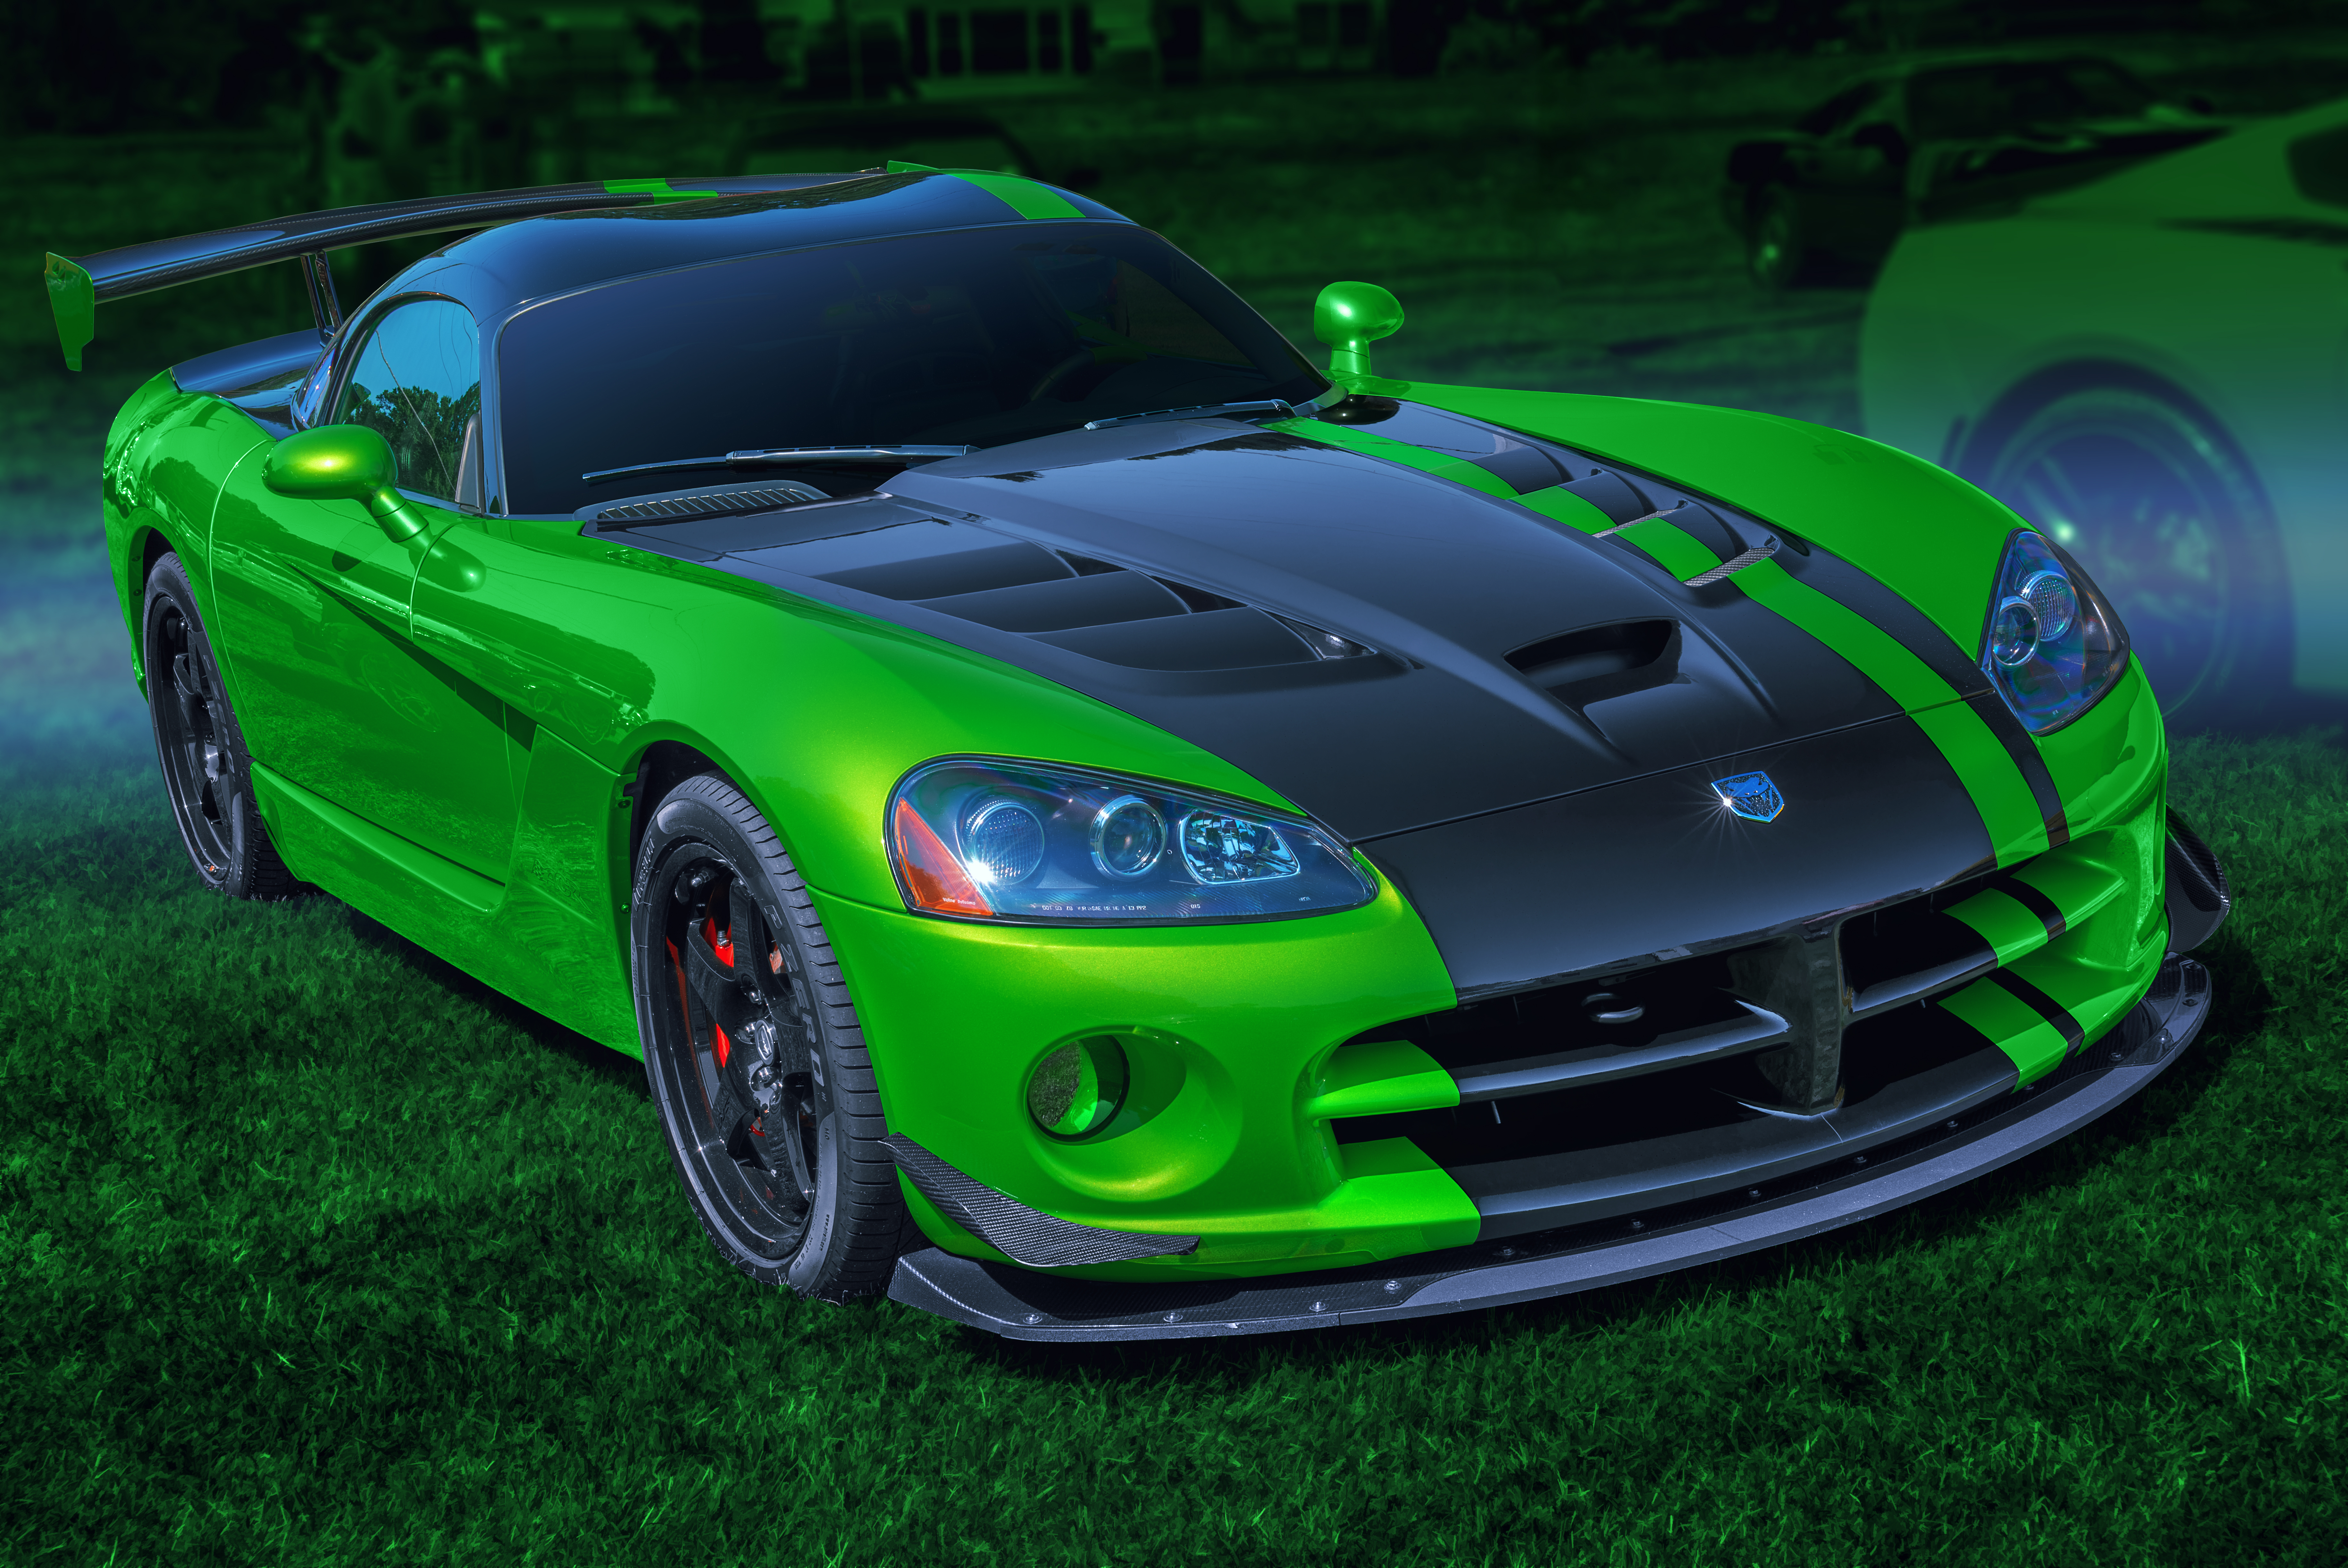
10 Cylinders, 2018 Dale Earnhardt Chevrolet Auto Show, Air Wing, American Muscle Car, auto, automobile, automotive photography, Automotive Portrait, Bad Ass Car, BuzSim, car, car photo, car photography, Car Portrait, Car Portraiture, car show, car wing, Catawba County, Catawba County NC, Catawba County North Carolina, coche, Dale Earnhardt Chevrolet, depth of field, dodge, Dodge Viper ACR, dof, exotic car, fast car, FCA, Fourth Generation Viper, green car, hot rod, mopar, Mopar Family, Mopar Nation, muscle car, NC Car Show, North Carolina Car Show, performance car, Phase ZB II, photoshop, Photoshop Lens Blur, race car, sports car, Street Legal, super car, The Dale Earnhardt Chevrolet Auto Show, Topaz BuzSim Effect, Topaz Filter, Topaz Simplify, Topaz Software, v10, vehicle, vendimia, Viper ACR, voiture, World Cars, motor vehicle, automotive design, dodge viper, automotive exterior, computer wallpaper, city car, hennessey viper venom 1000 twin turbo, wheel, supercar, compact car, luxury vehicle